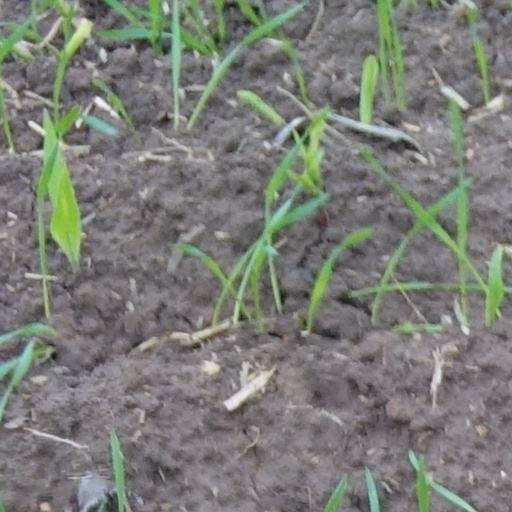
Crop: wheat